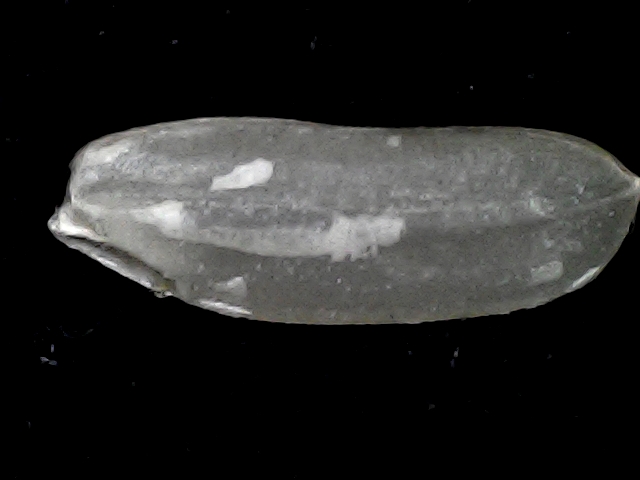
Rice variety: BD72